Roy Wales

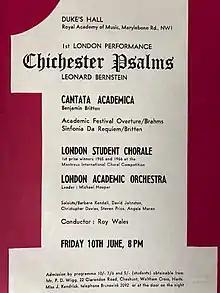
Flyer for the first London Performance of Bernstein's "Chichester Psalms", 10 June 1966

Wales worked closely with British composer Paul Patterson over several decades. The London Student Chorale commissioned Patterson's "Kyrie" for choir and prepared piano, and Wales conducted the World Premiere at St John's Smith Square on 17 March 1972 with the composer at the piano. "Kyrie" was also performed by the choir and conducted by Wales a month later at the Third International University Choral Festival at the Lincoln Centre in New York. "Kyrie" was recorded for the BBC in October 1972.